Lake Victoria ferries

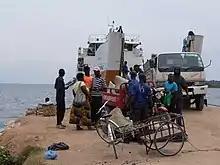
MV "Nyehunge" in the port of Nansio, Tanzania.

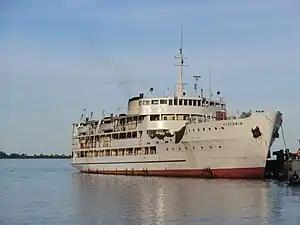
MV "Victoria" in Bukoba, Tanzania.

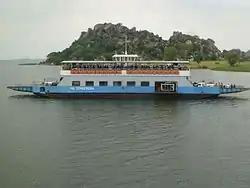
MV "Sengerema" at Mwanza, Tanzania.

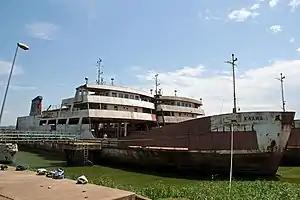
in Port Bell, Uganda.

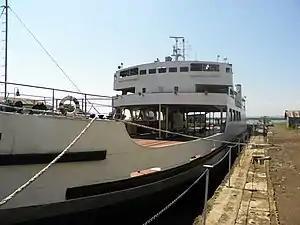
at Kisumu Docks in Kenya.

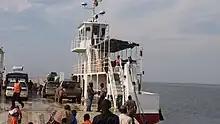
MV "Pearl" in Uganda.

Lake Victoria ferries are motor ships (earlier examples were steamboats) for ferry services carrying freight and/or vehicles and/or passengers between Uganda, Tanzania, and Kenya on Lake Victoria.